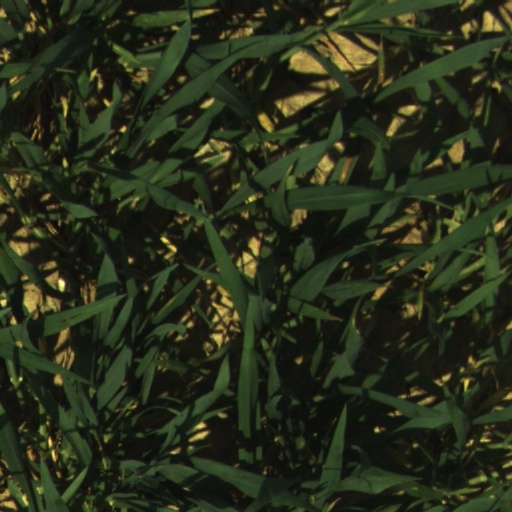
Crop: wheat